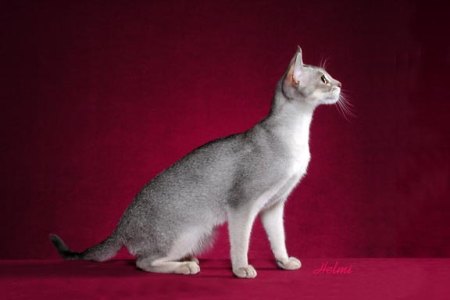
Breed: abyssinian